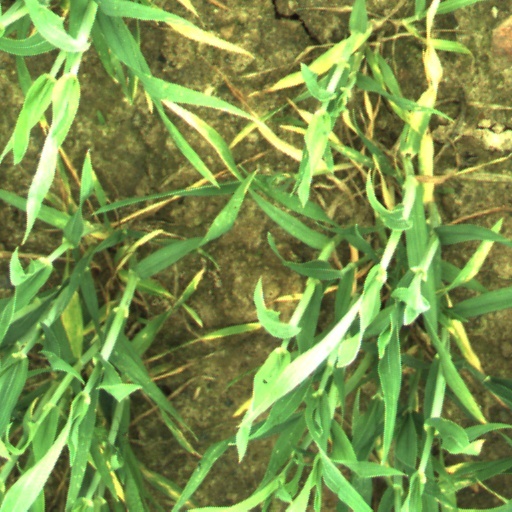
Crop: wheat